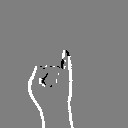
ASL letter: i